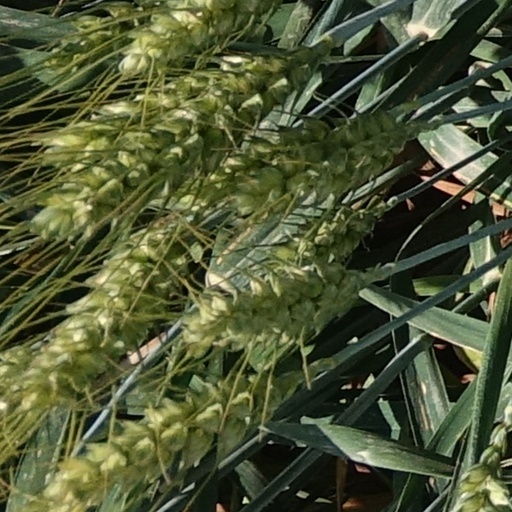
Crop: wheat